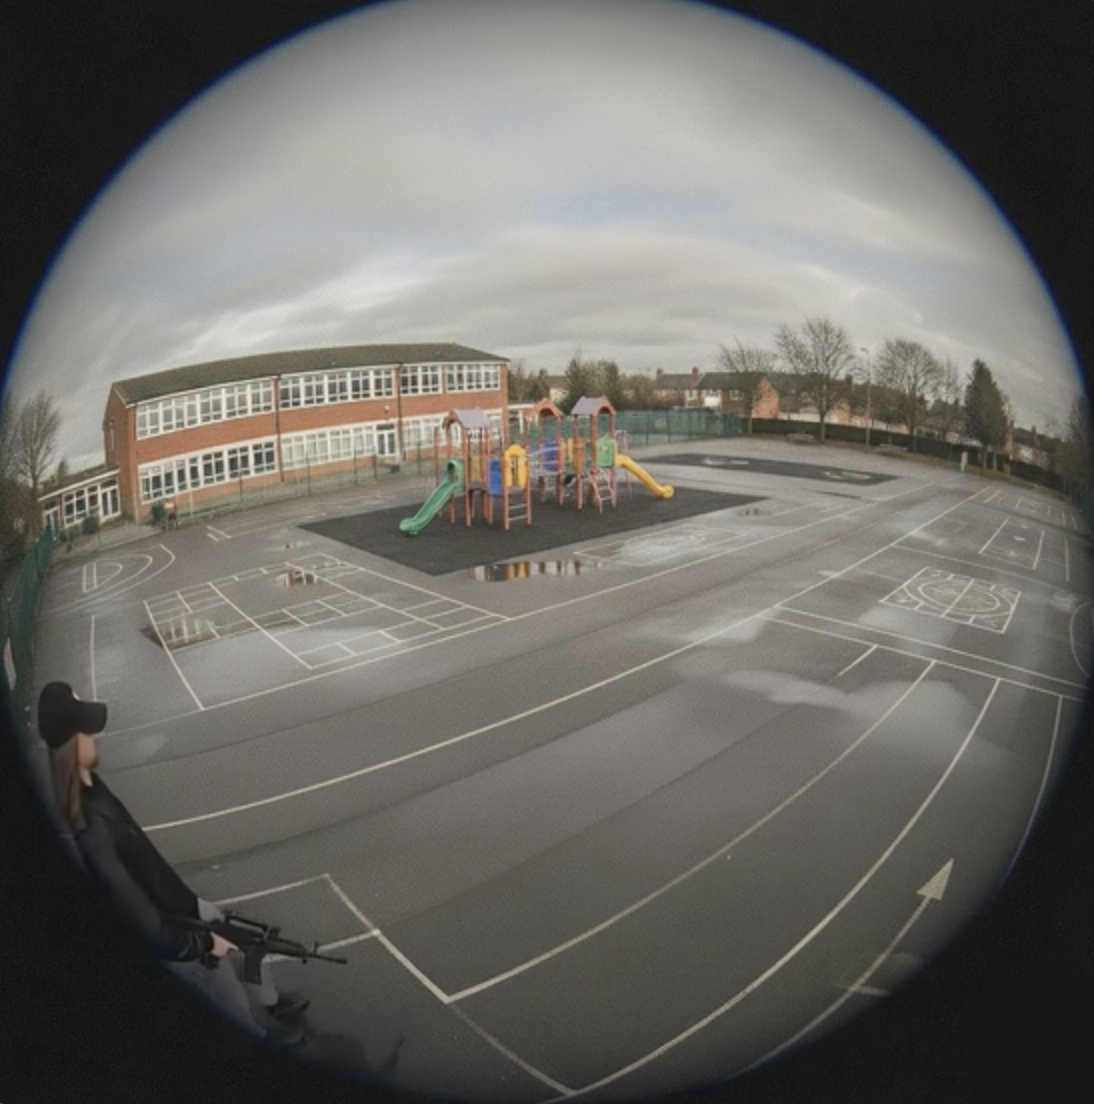
Object: person

Object: weapon